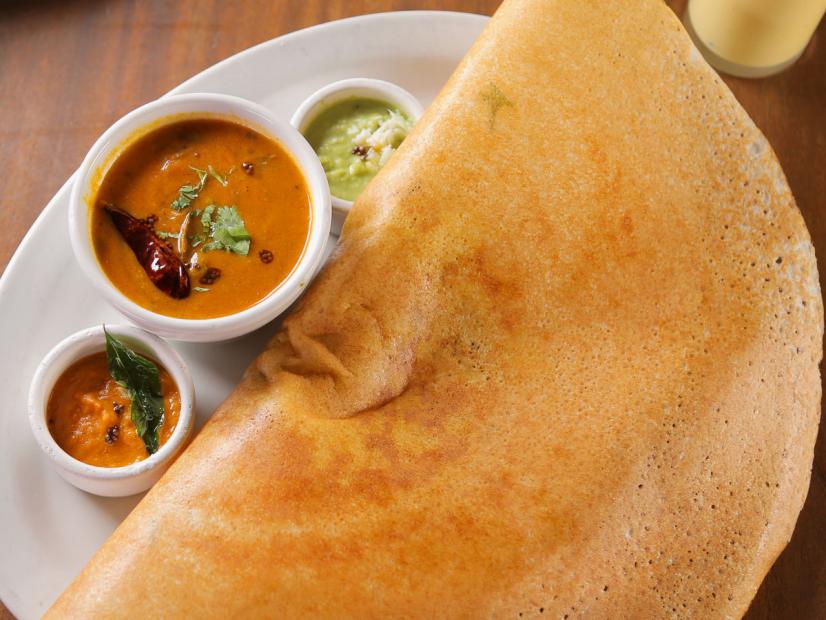
Dish: masala_dosa